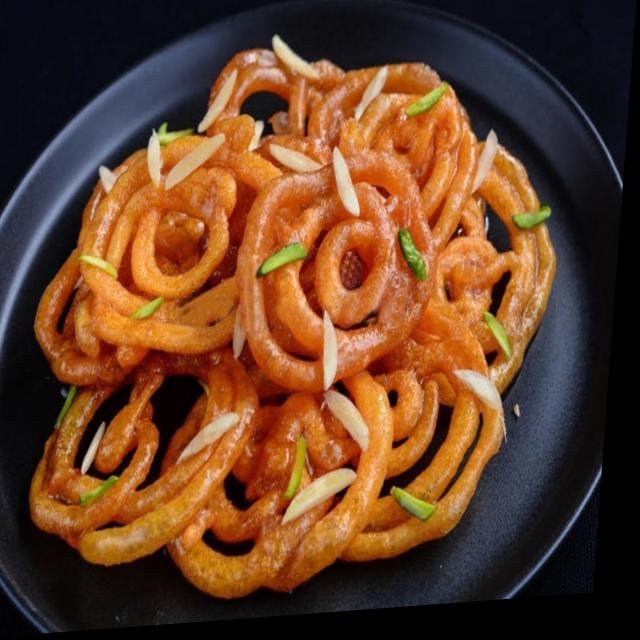
Dish: jalebi